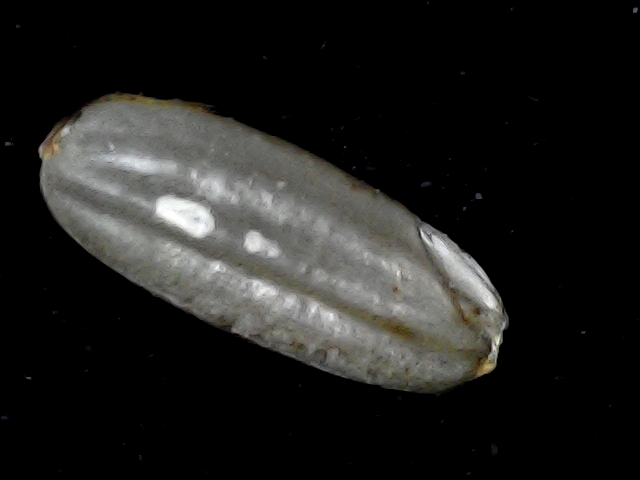
Rice variety: BR22